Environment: real
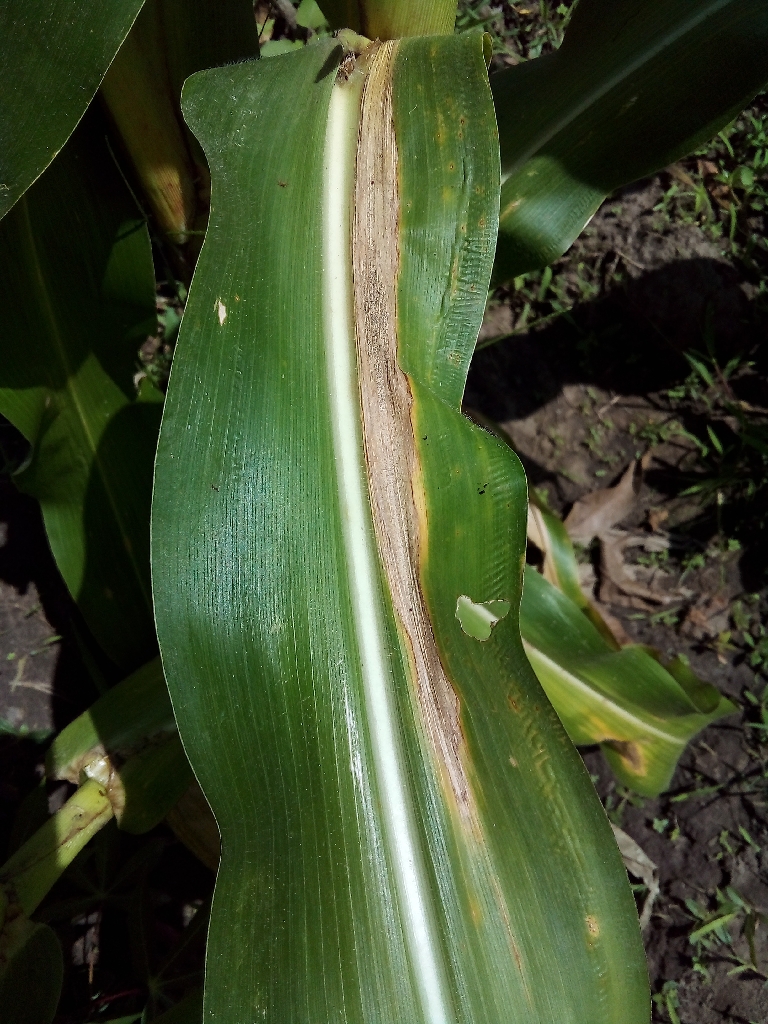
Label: northern_corn_leaf_blight